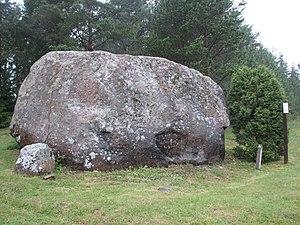
Le bloc erratique de Tubala, en estonien Tubala rändrahn, est un bloc erratique d'Estonie situé sur l'île d'Hiiumaa, dans le village de Tubala de la commune de Pühalepa.